Vieni avanti cretino

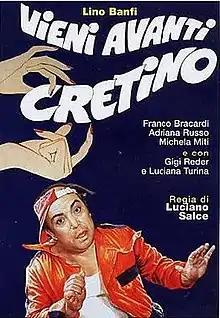

Vieni avanti cretino ("Come On Idiot") is a 1982 Italian comedy film directed by Luciano Salce.